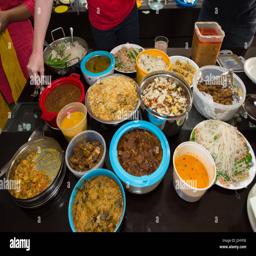
potluck consisting of miscellaneous dishes on a table